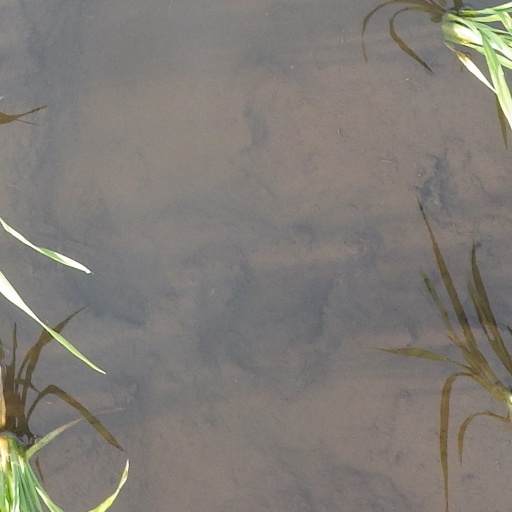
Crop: rice